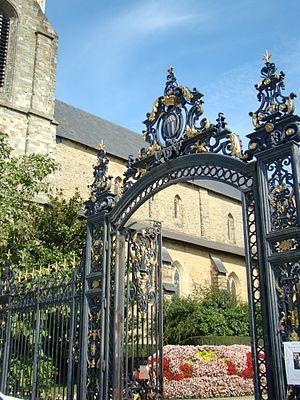
Portail d'entrée place Saint Melaine.
Le parc du Thabor, situé à Rennes à proximité du centre-ville, est un parc public aménagé sur plus de dix hectares dont la particularité est de mêler un jardin à la française, un jardin à l’anglaise et un important jardin botanique. Son nom fait référence à une montagne dominant le lac de Tibériade en Israël, le mont Thabor.